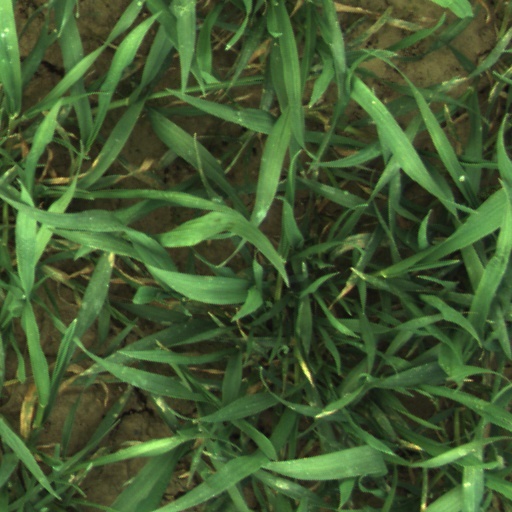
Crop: wheat